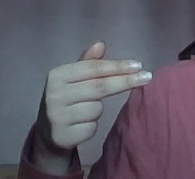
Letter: ghain